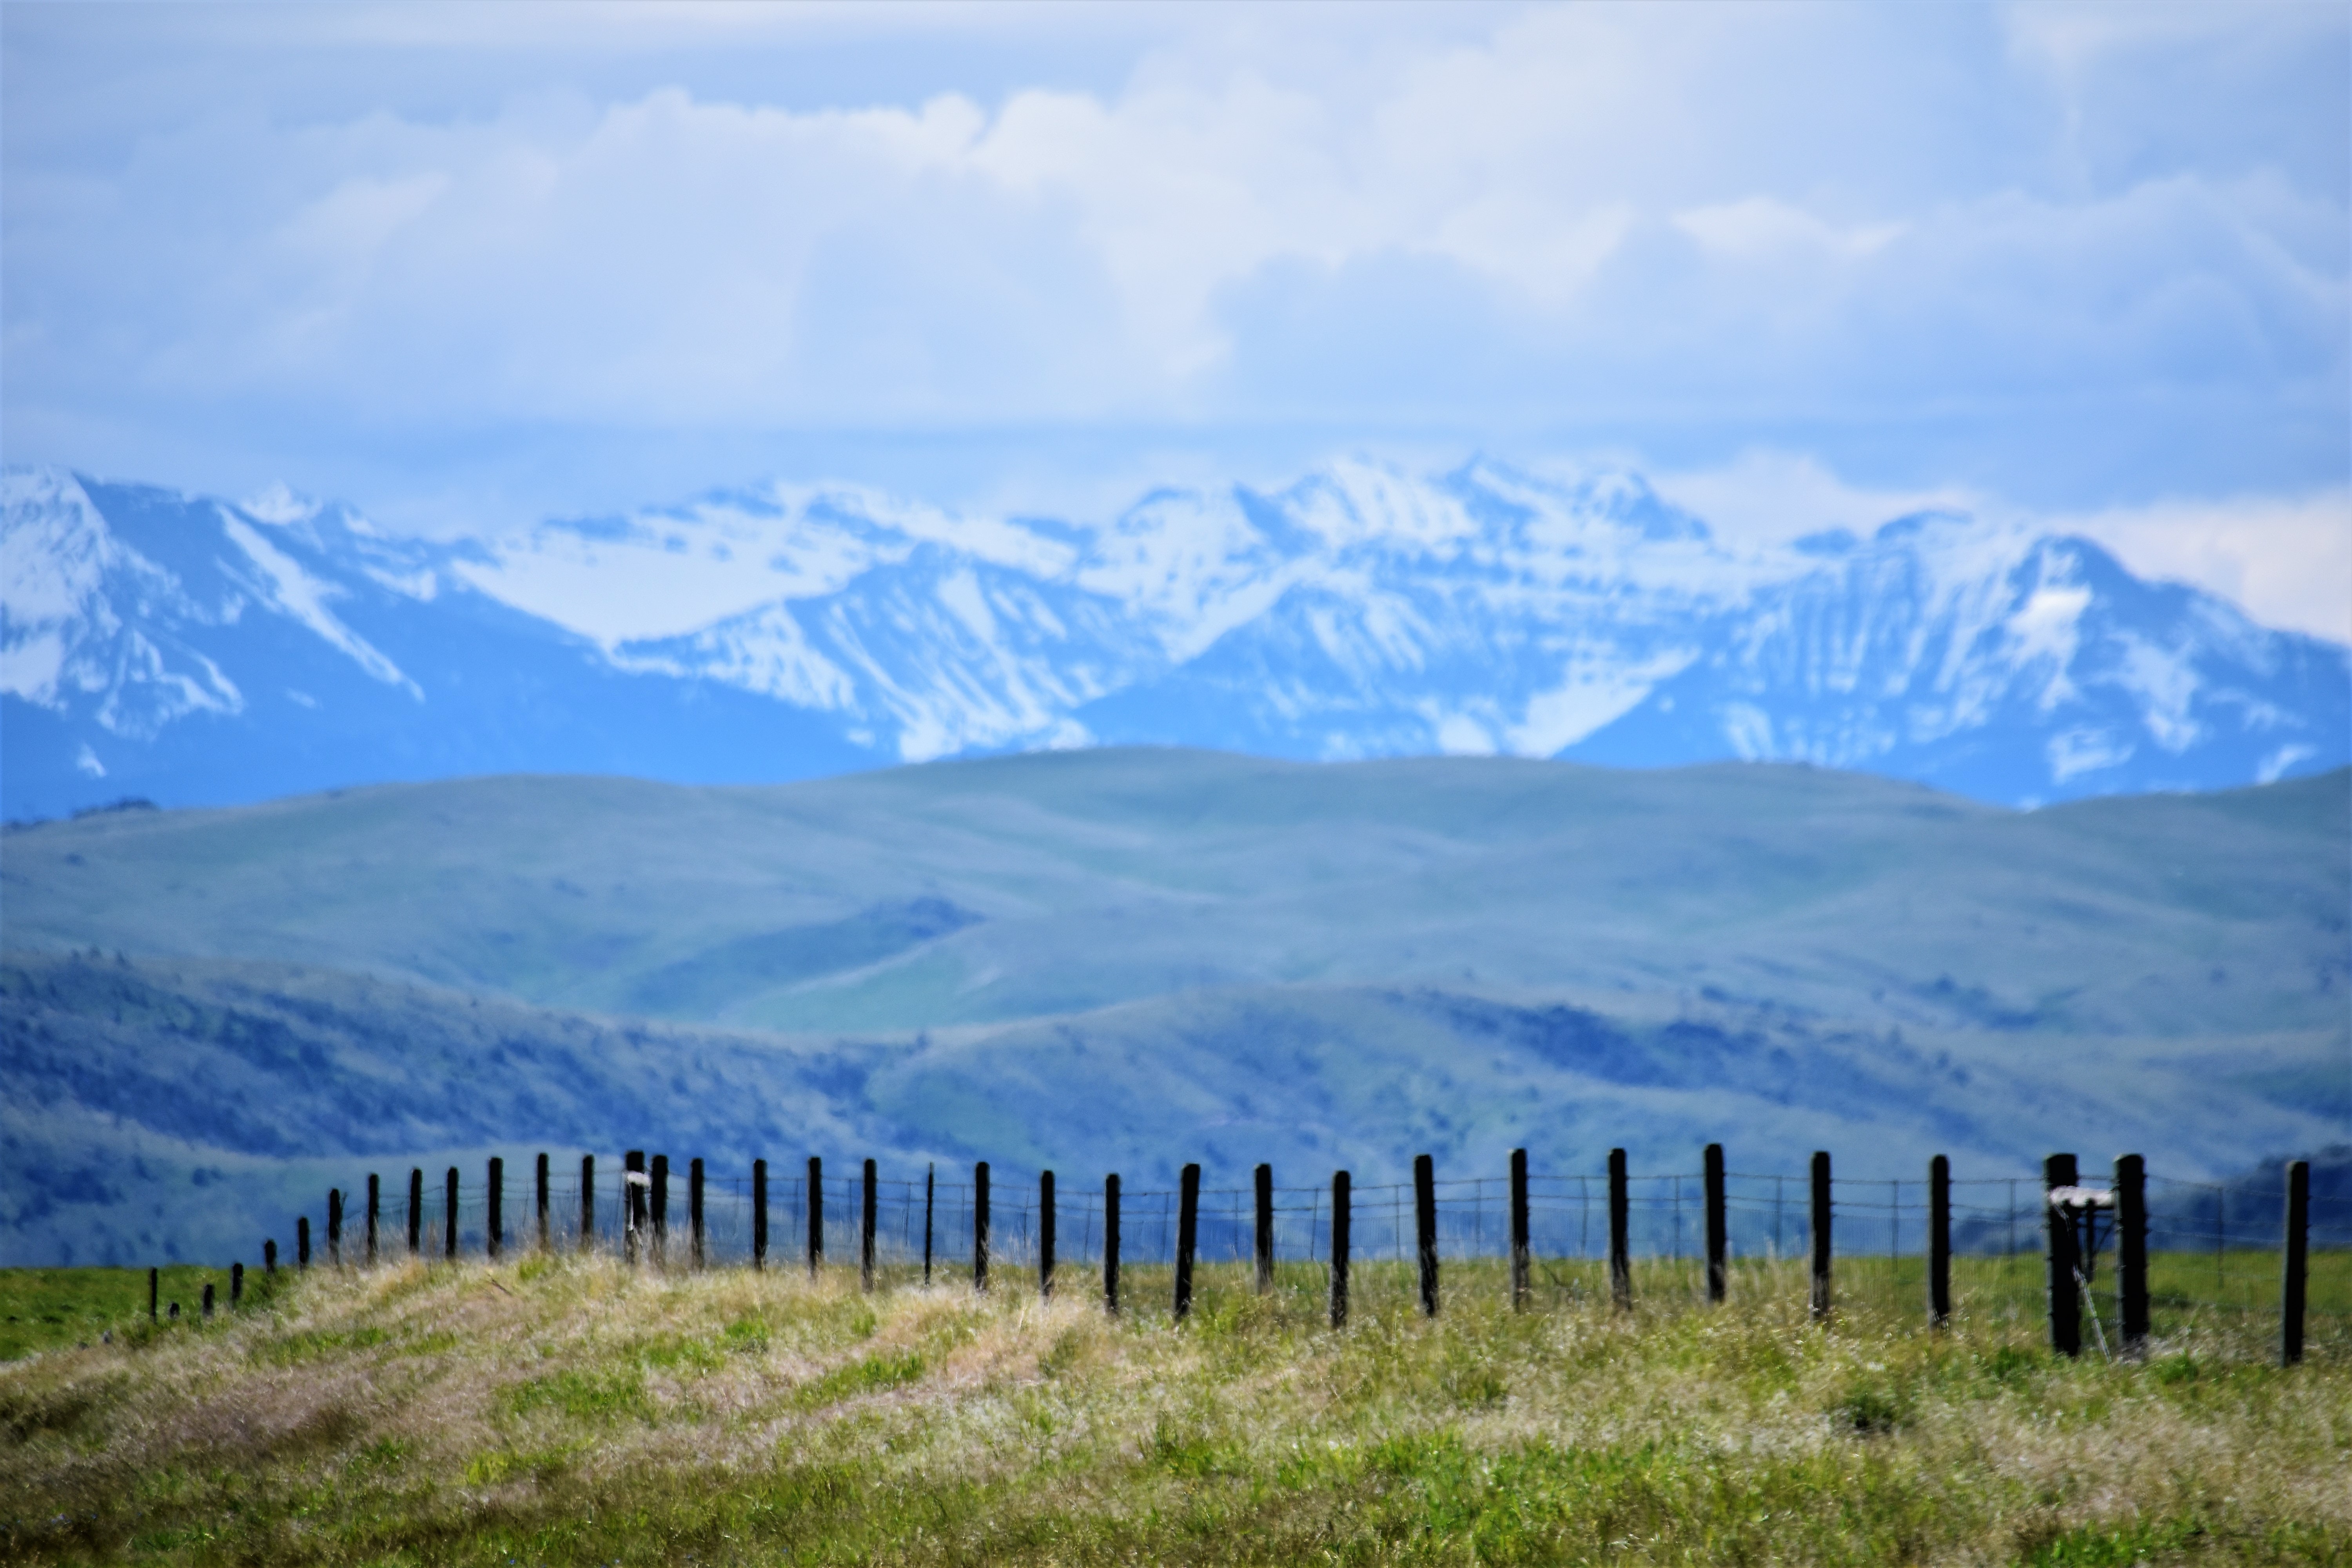
mountainous landforms, mountain, highland, mountain range, grassland, sky, wilderness, natural landscape, natural environment, hill, atmospheric phenomenon, pasture, fell, alps, tundra, ridge, grass, ecoregion, cloud, tree, plain, steppe, rural area, landscape, massif, hill station, road, valley, meadow, fence, prairie, national park, plant, mount scenery, summit, wildflower, tourism, snow, plateau